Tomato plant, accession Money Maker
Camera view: horizontal (90 deg, fisheye); turntable rotation: 150 degrees
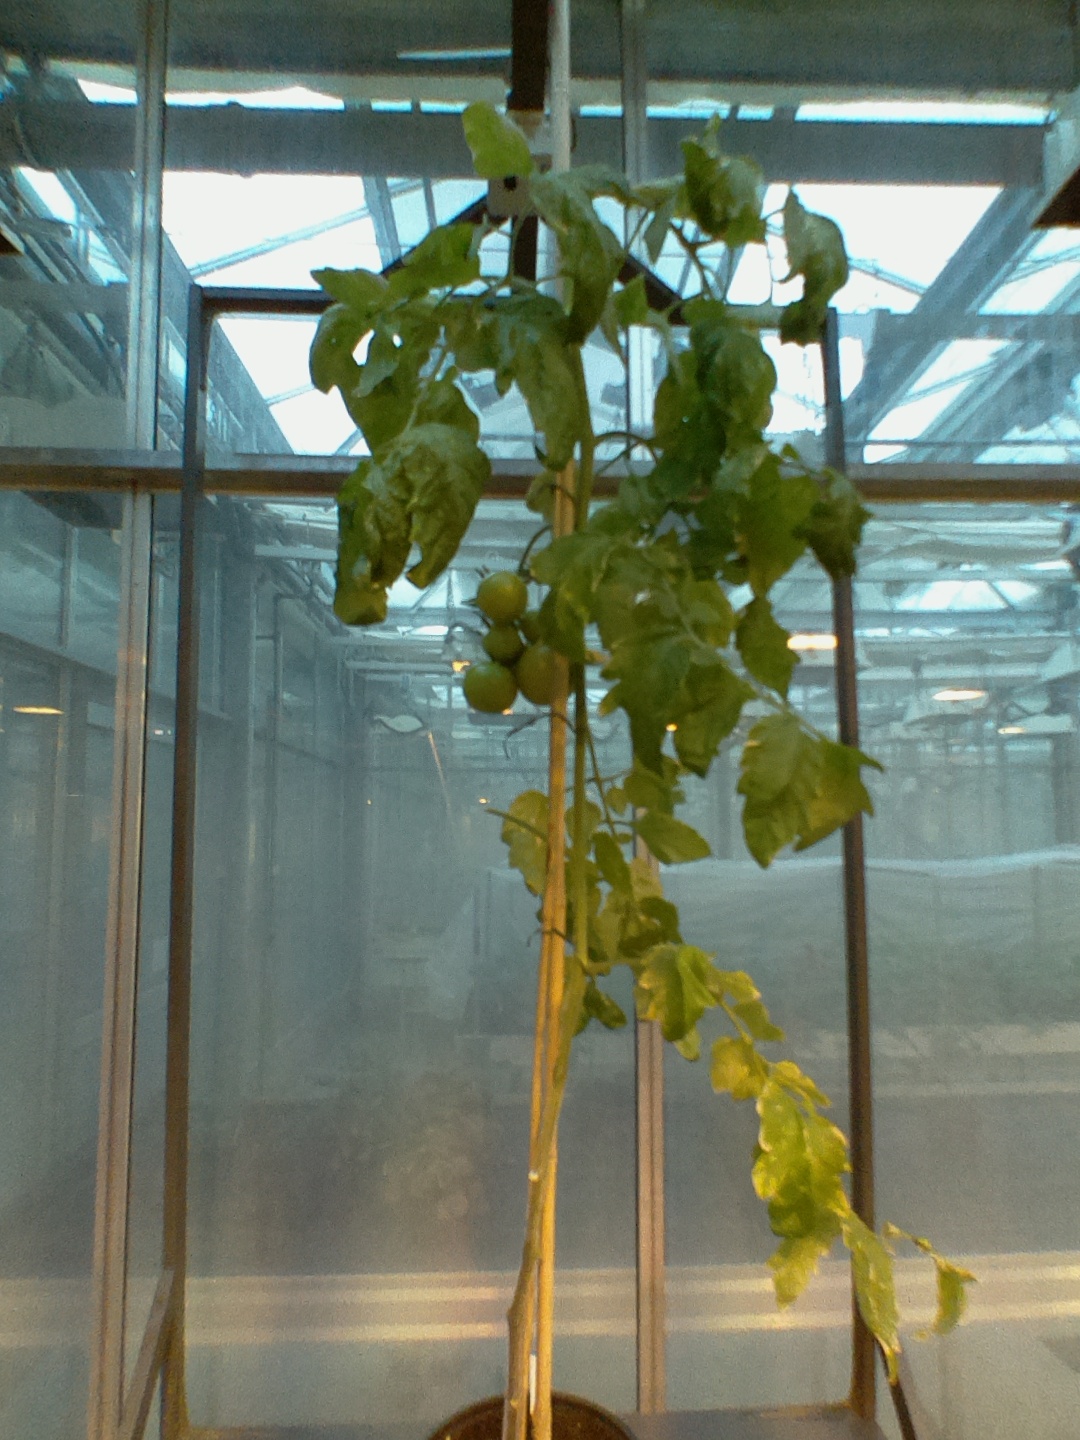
BBCH growth stage 79: 90% -100% of final fruit size